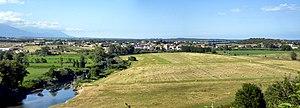
Aléria est une commune française située dans la circonscription départementale de la Haute-Corse et le territoire de la collectivité de Corse.